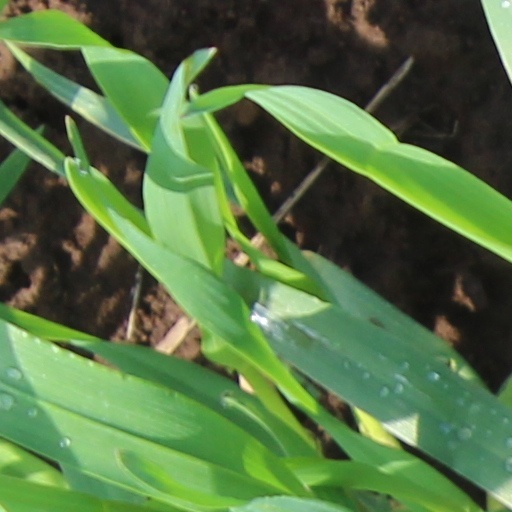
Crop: wheat